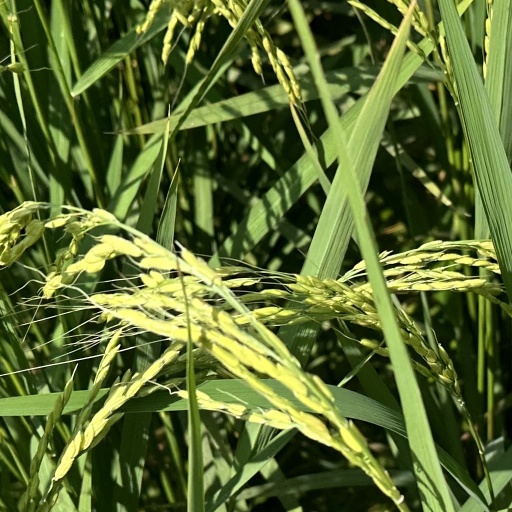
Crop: rice